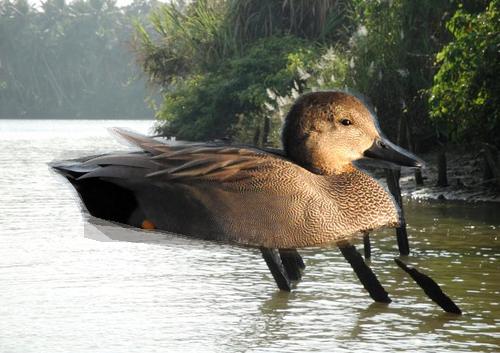
Bird species: Gadwall
Bird type: waterbird
Background: water